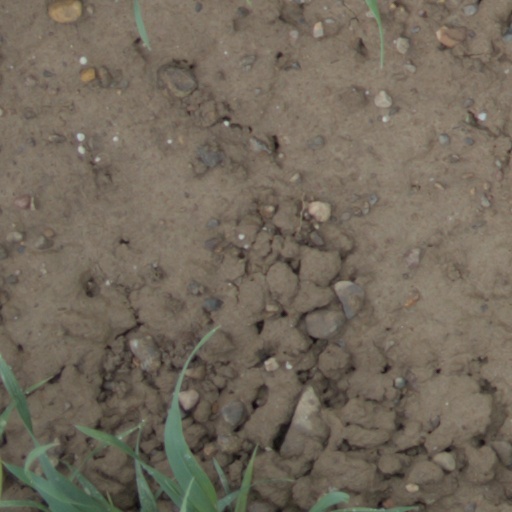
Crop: wheat